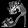
Label: Sandal